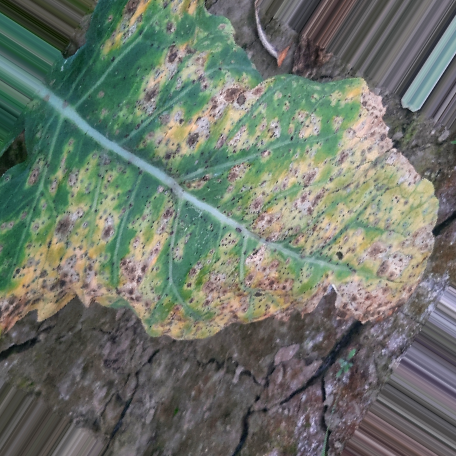
Label: Downy Mildew